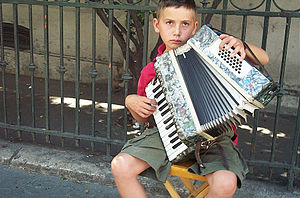
Harmonika / Brug og repertoire
Harmonikaspiller på gaden
En harmonika er et musikinstrument, der klassificeres som et tungeinstrument. Dets toner kommer fra indvendige metalblades vibrationer sat i gang af lufttryk, der dannes med en blæsebælg. Der findes flere forskellige typer af harmonikaer. En enkelt har sit eget egennavn, akkordeonet.